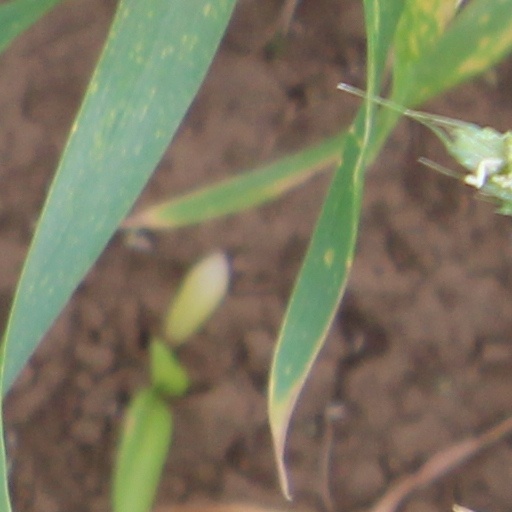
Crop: wheat